1993 in music

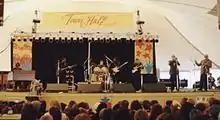
Albert Collins playing event on Washington Mall before the inauguration of US President Bill Clinton.

The following songs achieved the highest chart positions